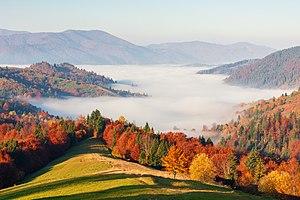
L’oblast de Transcarpatie est une subdivision administrative de l'Ukraine. Sa capitale est la ville d'Oujhorod.